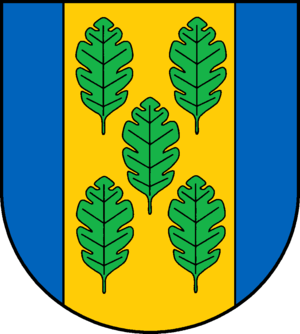
Nehmten
Coat of arms of Nehmten
Nehmten er en by og kommune i det nordlige Tyskland, beliggende i Amt Großer Plöner See under Kreis Plön. Kreis Plön ligger i den østlige/centrale del af delstaten Slesvig-Holsten.